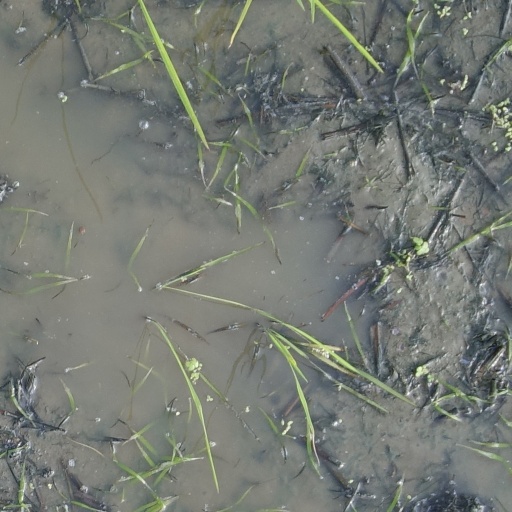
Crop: rice